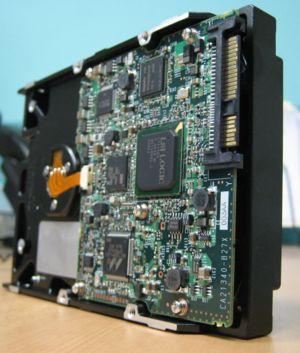
Serial Attached SCSI est une technique d'interface pour disques durs, elle constitue une évolution des bus SCSI en termes de performances, et apporte le mode de transmission en série de l'interface SATA.